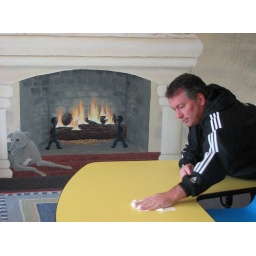
Scott cleans tables in the '&amp;quot;Castle Room&amp;quot;. See, I showed the dog you painted in the mural Rebecca. Looks good. May 19